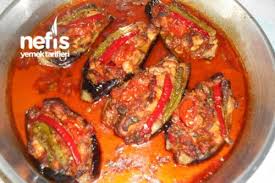
Yemek: karniyarik